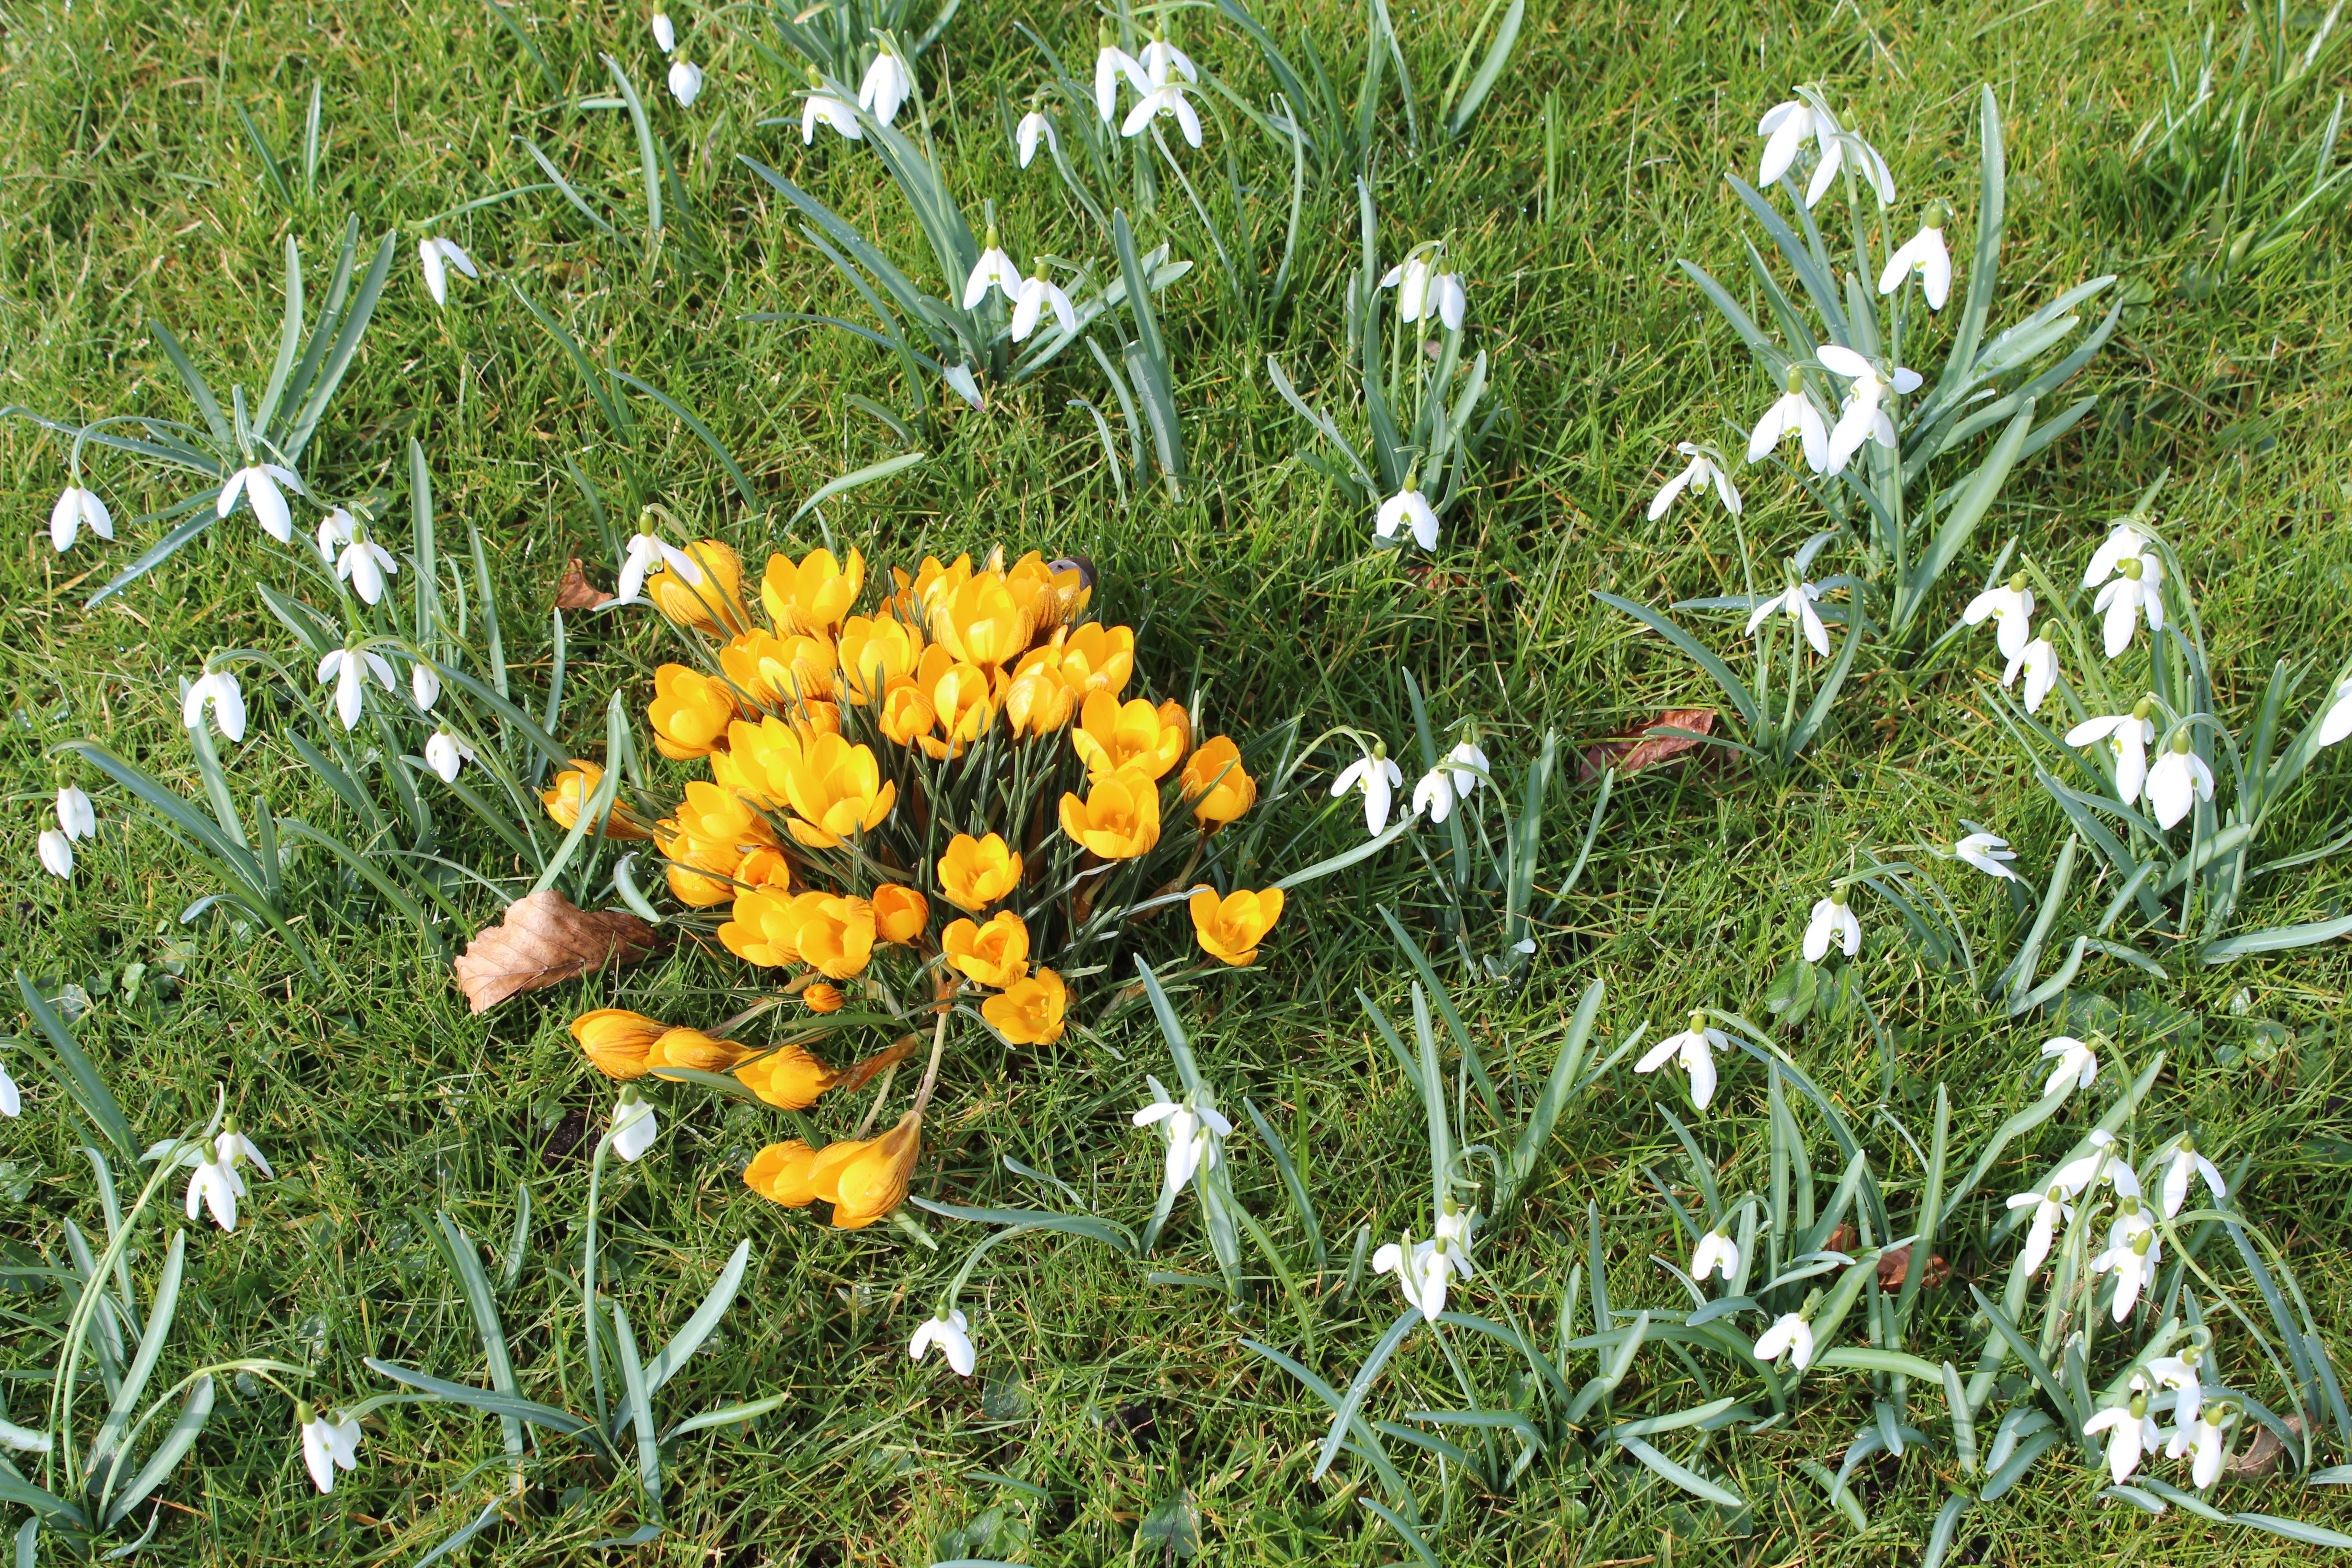
plant, meadow, prairie, flower, spring, herb, evergreen, botany, garden, flora, wildflower, flowers, shrub, crocus, snowdrop, ecosystem, flowering plant, daisy family, land plant